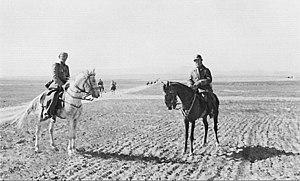
Les spahis sont à l'origine un corps de cavalerie traditionnel du dey d'Alger, d'inspiration ottomane. Corps de prestige, il est ensuite, après la conquête de l'Algérie par la France, intégré à l'Armée d'Afrique qui dépendait de l’armée de terre française. Le modèle des corps de cavalerie spahis inspire ensuite celui d'autres corps en France métropolitaine et dans d'autres pays sous domination française.